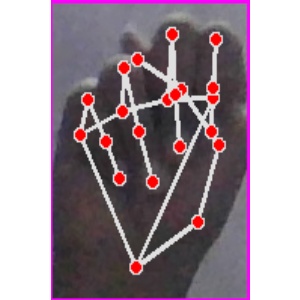
अक्षर: न